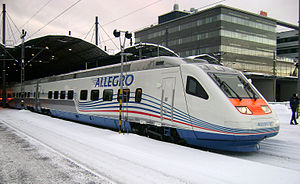
Højhastighedstog / Galleri
Højhastighedstog er tog, der kører på højhastighedsjernbaner med langt mellem stoppene.